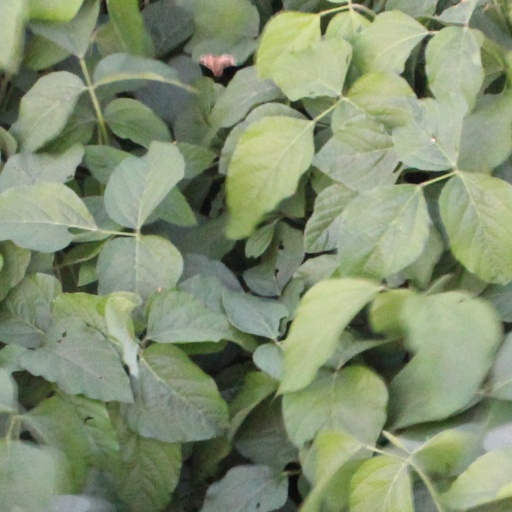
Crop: soybean